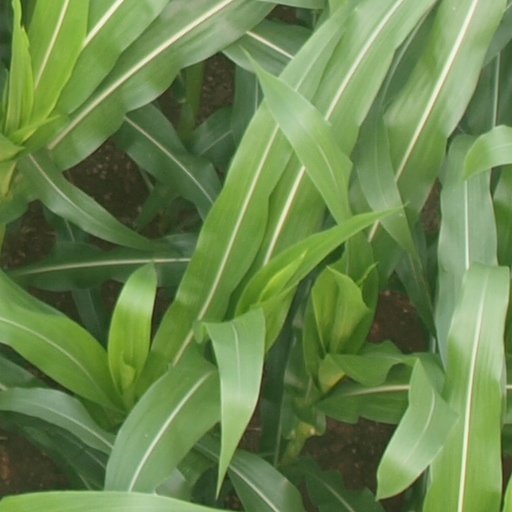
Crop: maize; corn